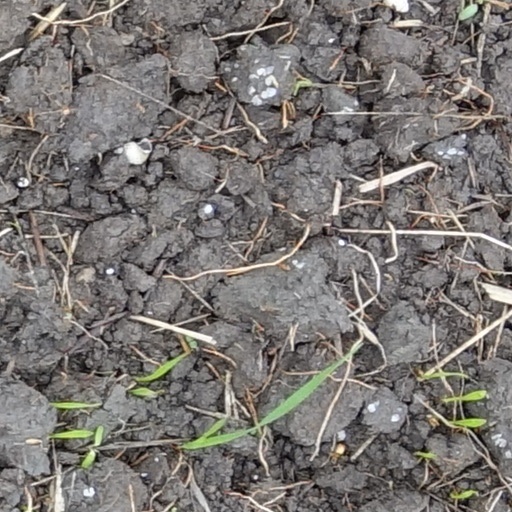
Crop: wheat